Sea monster

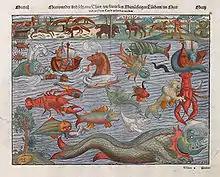
Plate depicting various sea monsters; compiled from the .

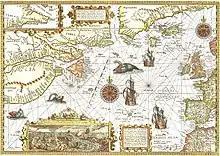
A sea monster depicted in mid-Atlantic in Petrus Plancius' 1592 map of New France.

Sea monster accounts are found in virtually all cultures that have contact with the sea. For example, Avienius relates of Carthaginian explorer Himilco's voyage "...there monsters of the deep, and beasts swim amid the slow and sluggishly crawling ships." (lines 117–29 of "Ora Maritima"). Sir Humphrey Gilbert claimed to have encountered a lion-like monster with "glaring eyes" on his return voyage after formally claiming St. John's, Newfoundland (1583) for England. Another account of an encounter with a sea monster comes from July 1734. Hans Egede, a Dano-Norwegian missionary, reported that on a voyage to Godthåb on the western coast of Greenland he observed: